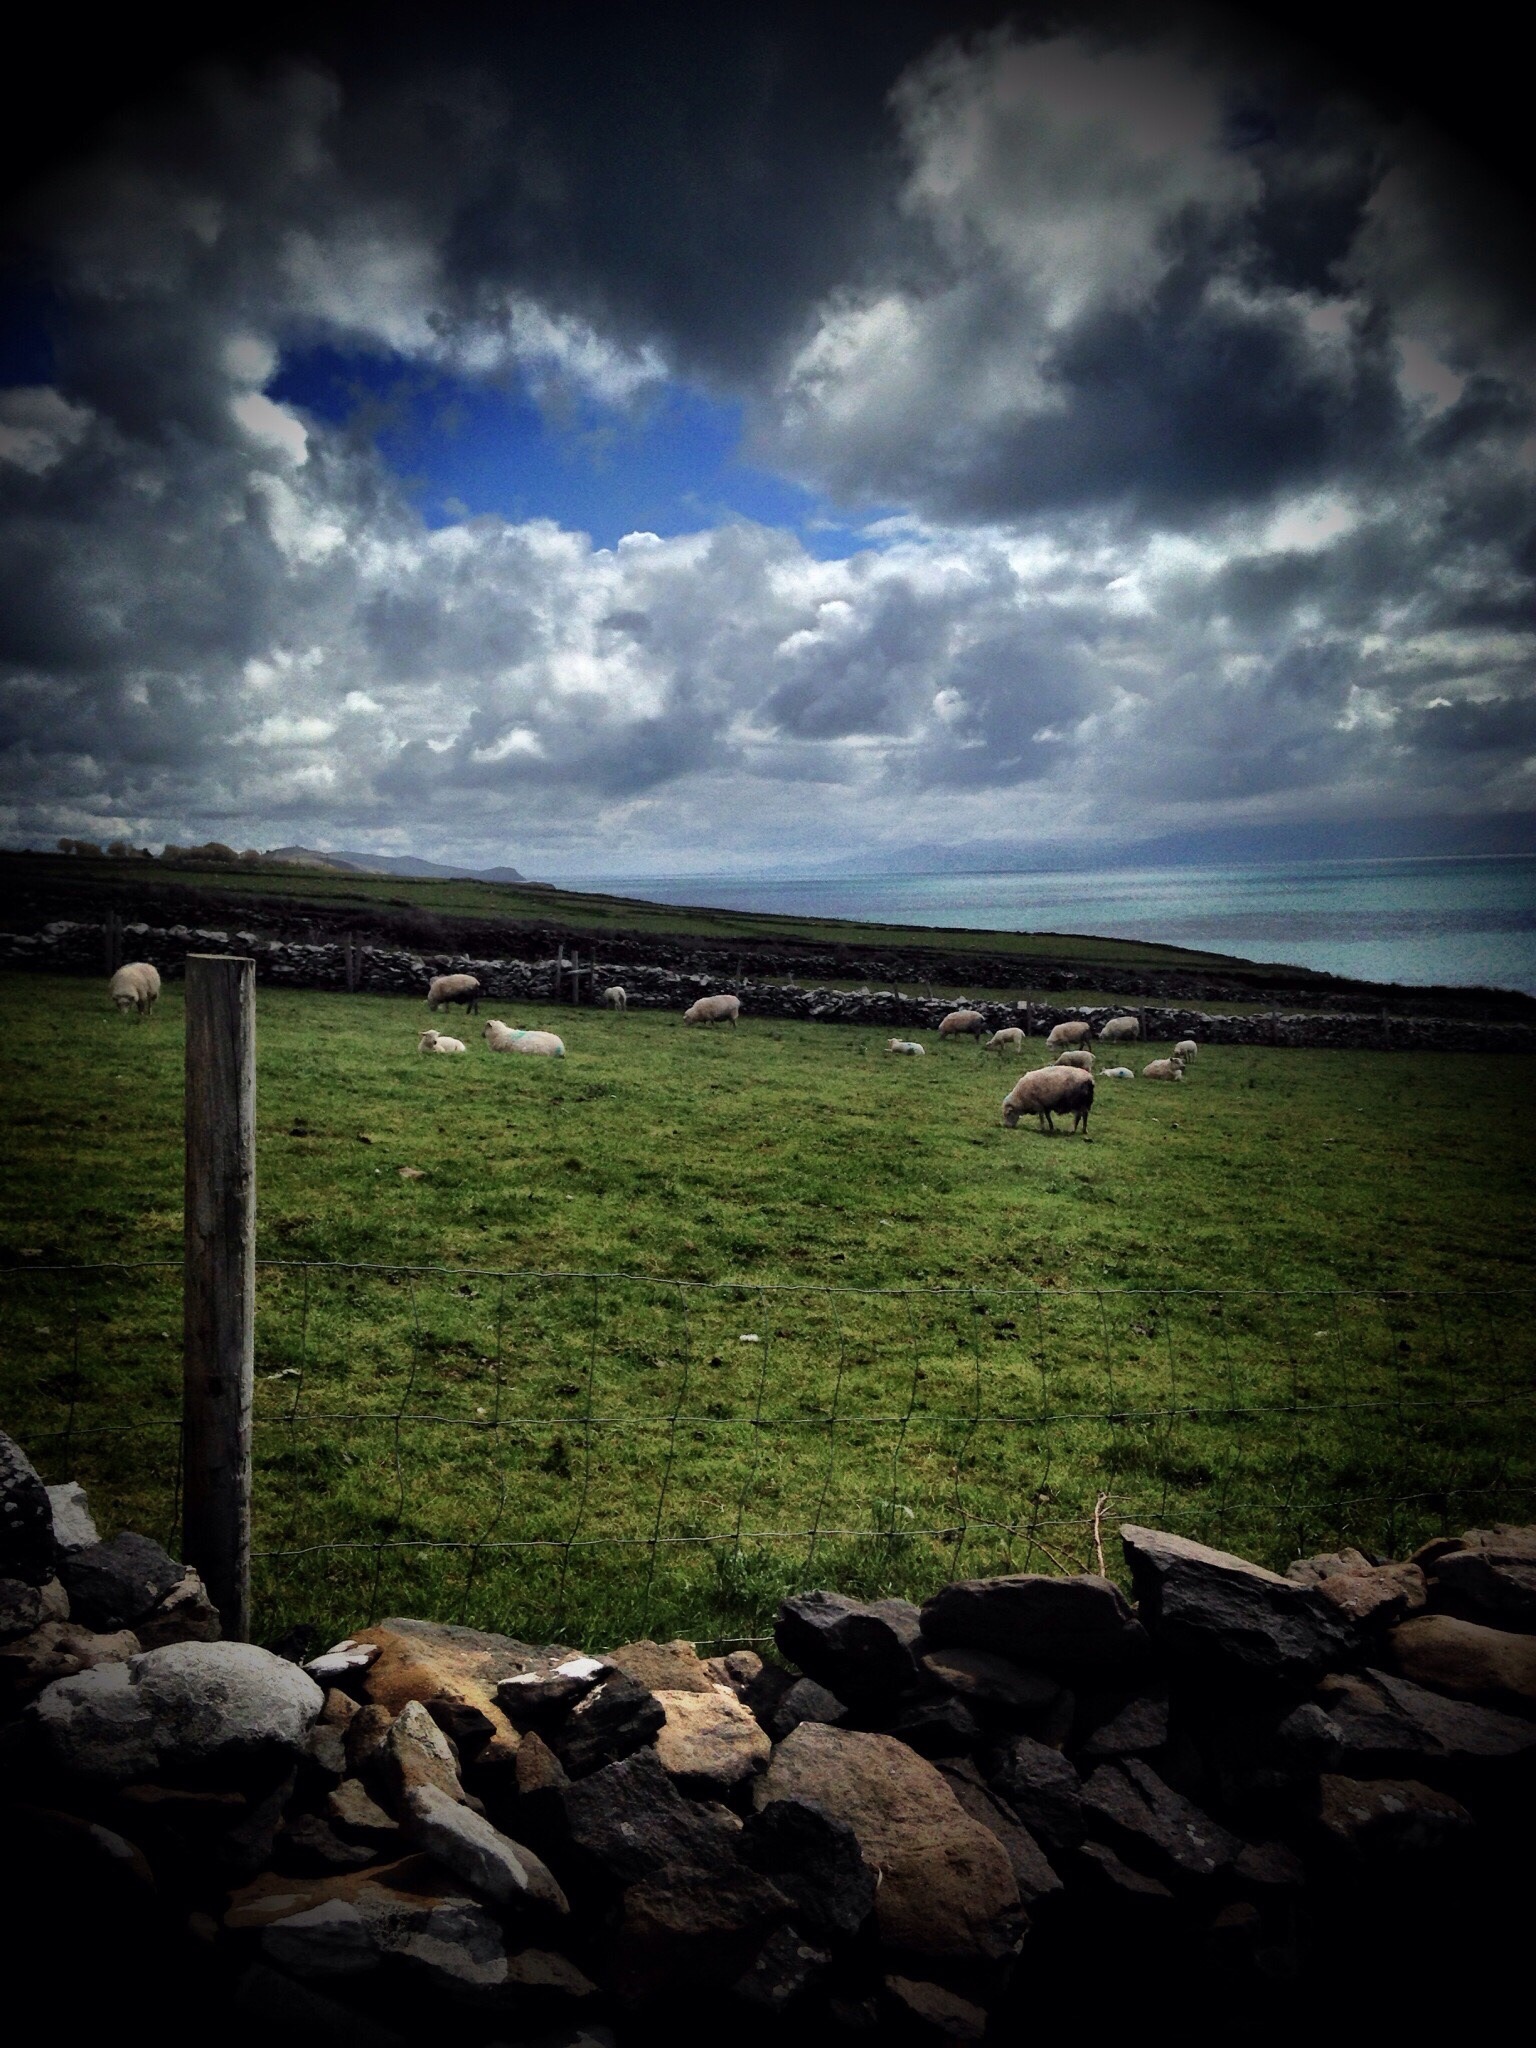
landscape, sea, coast, tree, water, nature, rock, ocean, horizon, light, cloud, sky, sunset, sunlight, morning, shore, wave, dusk, evening, reflection, sheep, darkness, ireland, meteorological phenomenon